Peter Courtenay (KG)

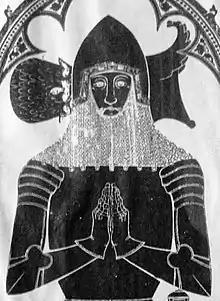
Detail from rubbing of Courtenay's monumental brass in Exeter Cathedral

Sir Peter Courtenay (1346–1405) was a soldier, knight of the shire, Chamberlain to King Richard II and a famous jouster. His principal seat was Hardington Mandeville, Somerset.